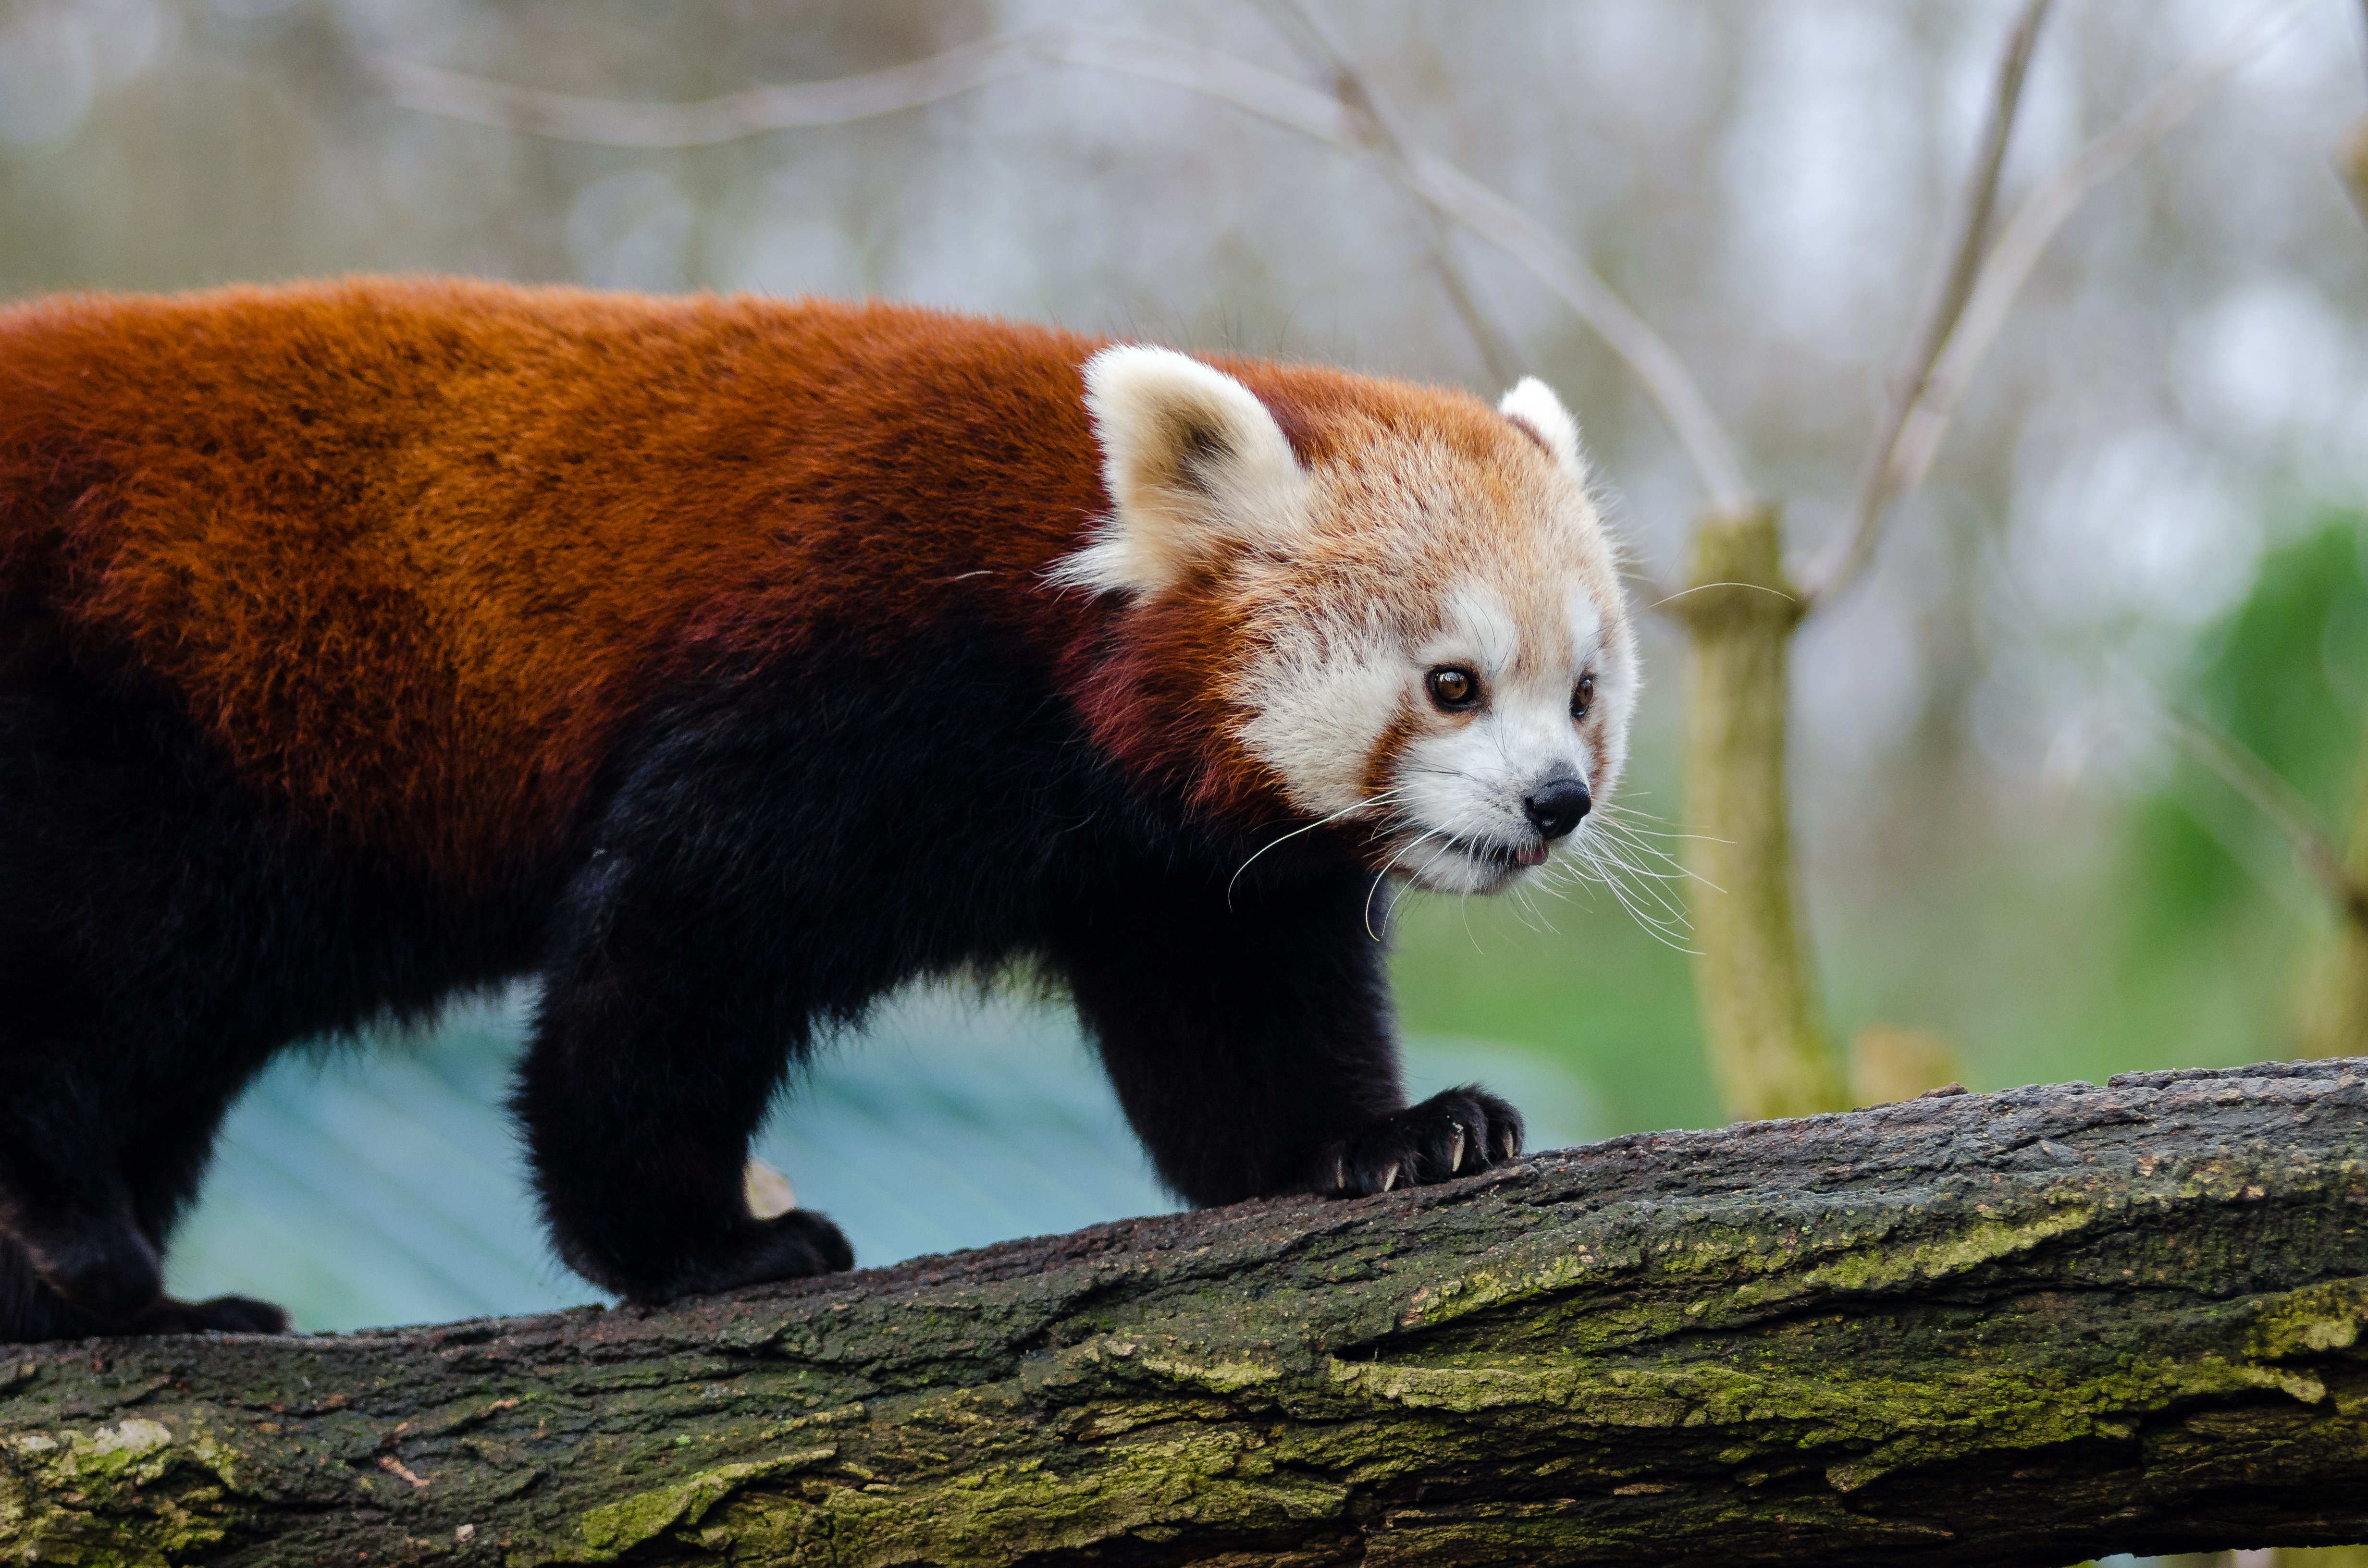
tree, nature, cold, winter, bokeh, vintage, sweet, feet, animal, cute, female, wildlife, zoo, fur, orange, young, green, high, red, foot, mammal, nikon, fauna, red panda, panda, 2015, face, nose, whiskers, paw, tail, animals, ears, endangered, vertebrate, germany, deutschland, natur, paws, tier, iso, ss, fell, grn, gesicht, baum, adorable, bamboo, d7000, roter, kleiner, niedlich, sues, suess, species, bedrohte, tierart, tierpark, weiblich, jungtier, jung, ohren, schwanz, nase, bedroht, ailurus, fulgens, mozilla, firefox, wochenende, weekend, kalt, carnivoran